Crossbones (character)

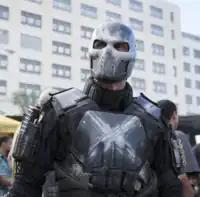
Frank Grillo as Brock Rumlow / Crossbones in "" (2016)

Frank Grillo portrays Brock Rumlow / Crossbones in the Marvel Cinematic Universe (MCU).